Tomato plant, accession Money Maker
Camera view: vertical (180 deg); turntable rotation: 150 degrees
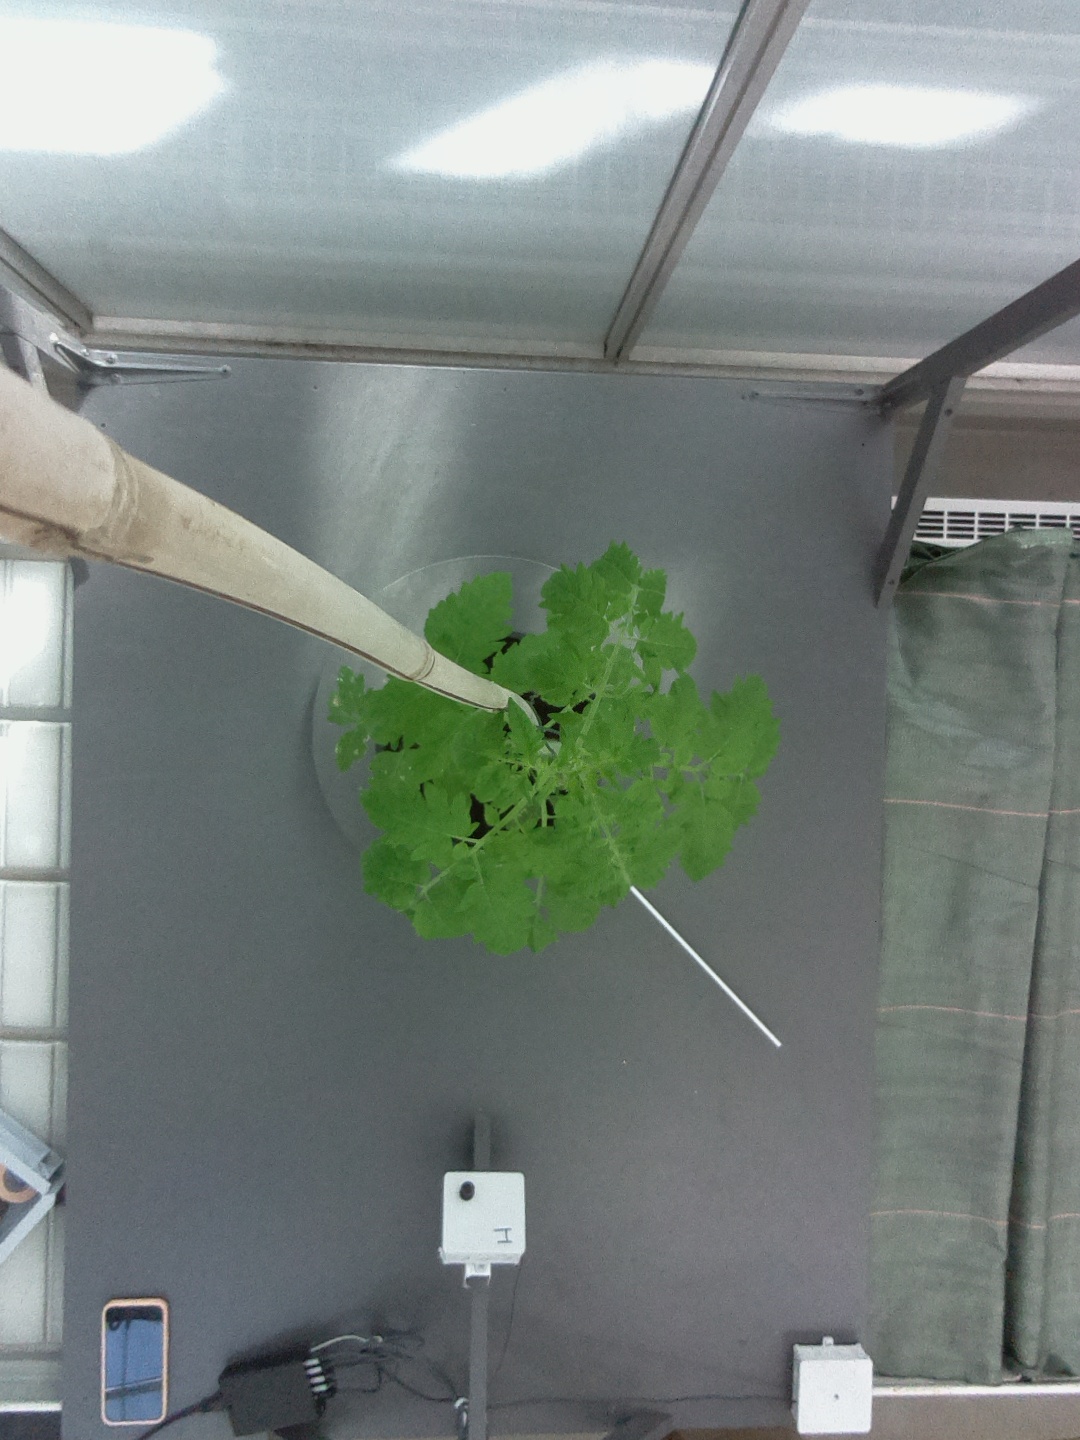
BBCH growth stage 14: 8 of true leaves visible